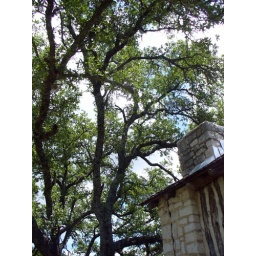
tree above house